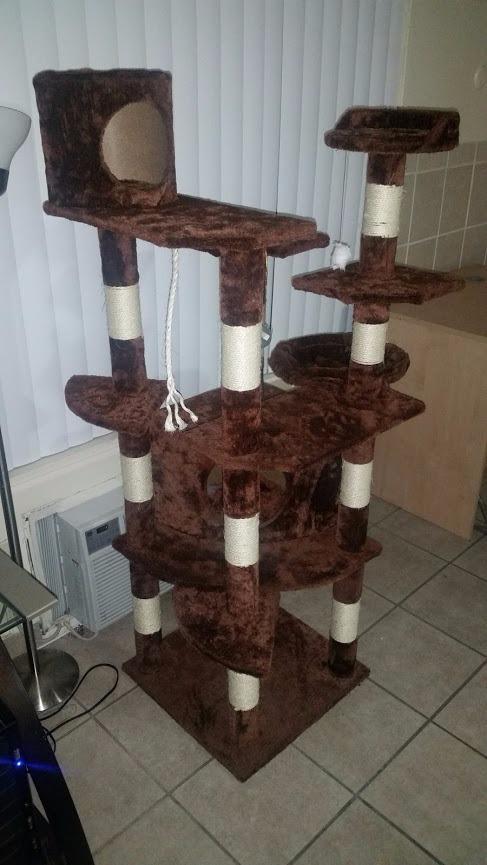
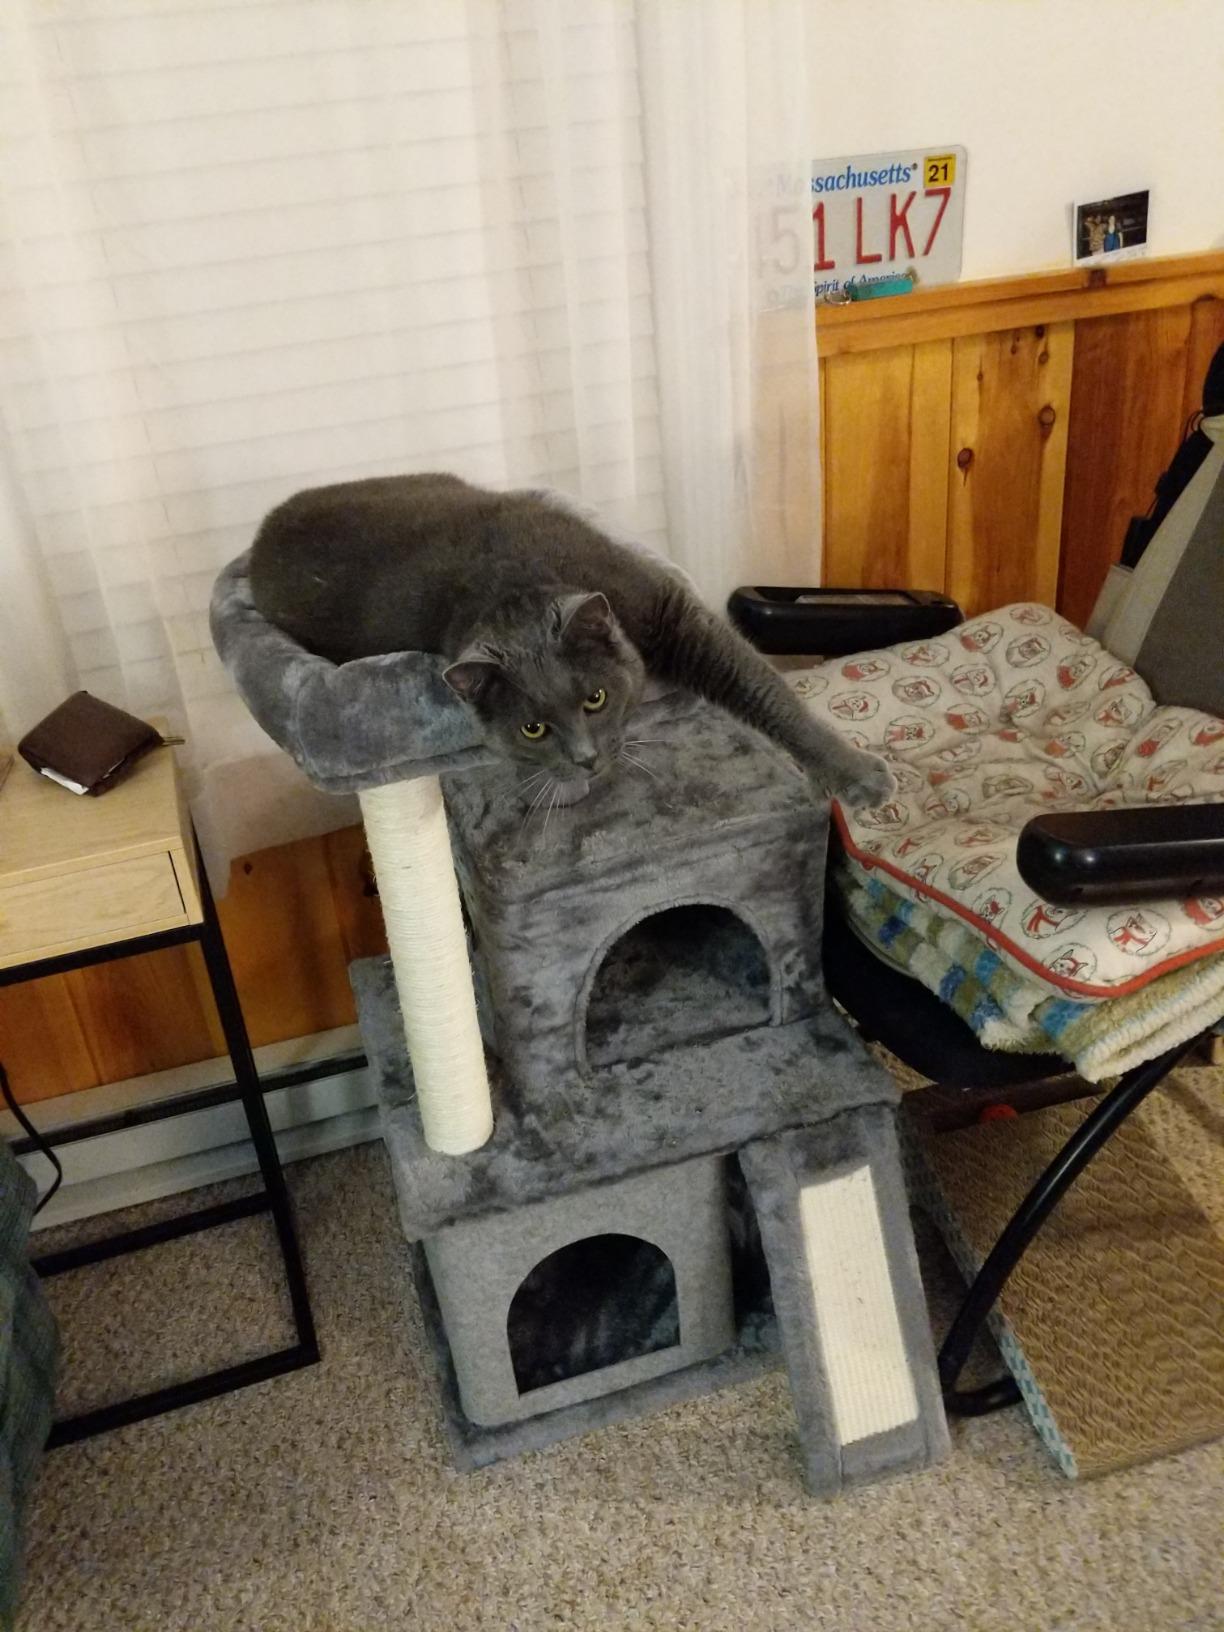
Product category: items_cat tree
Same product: no